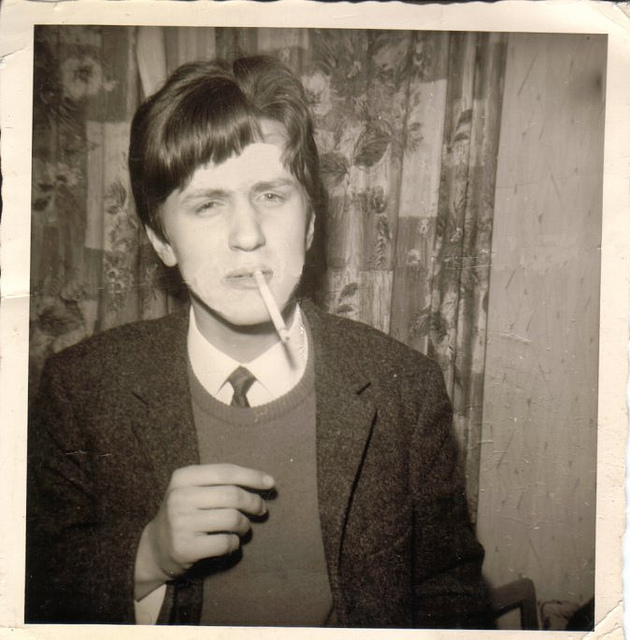
user: Given an image and a question. Answer the question in a short answer. Question: What is in the mans mouth? Short Answer:
assistant: cigarette